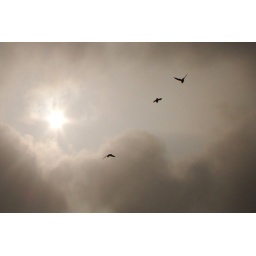
I love pictures with silhouette of flying birds. An attempt to capture the same against a cloudy sky